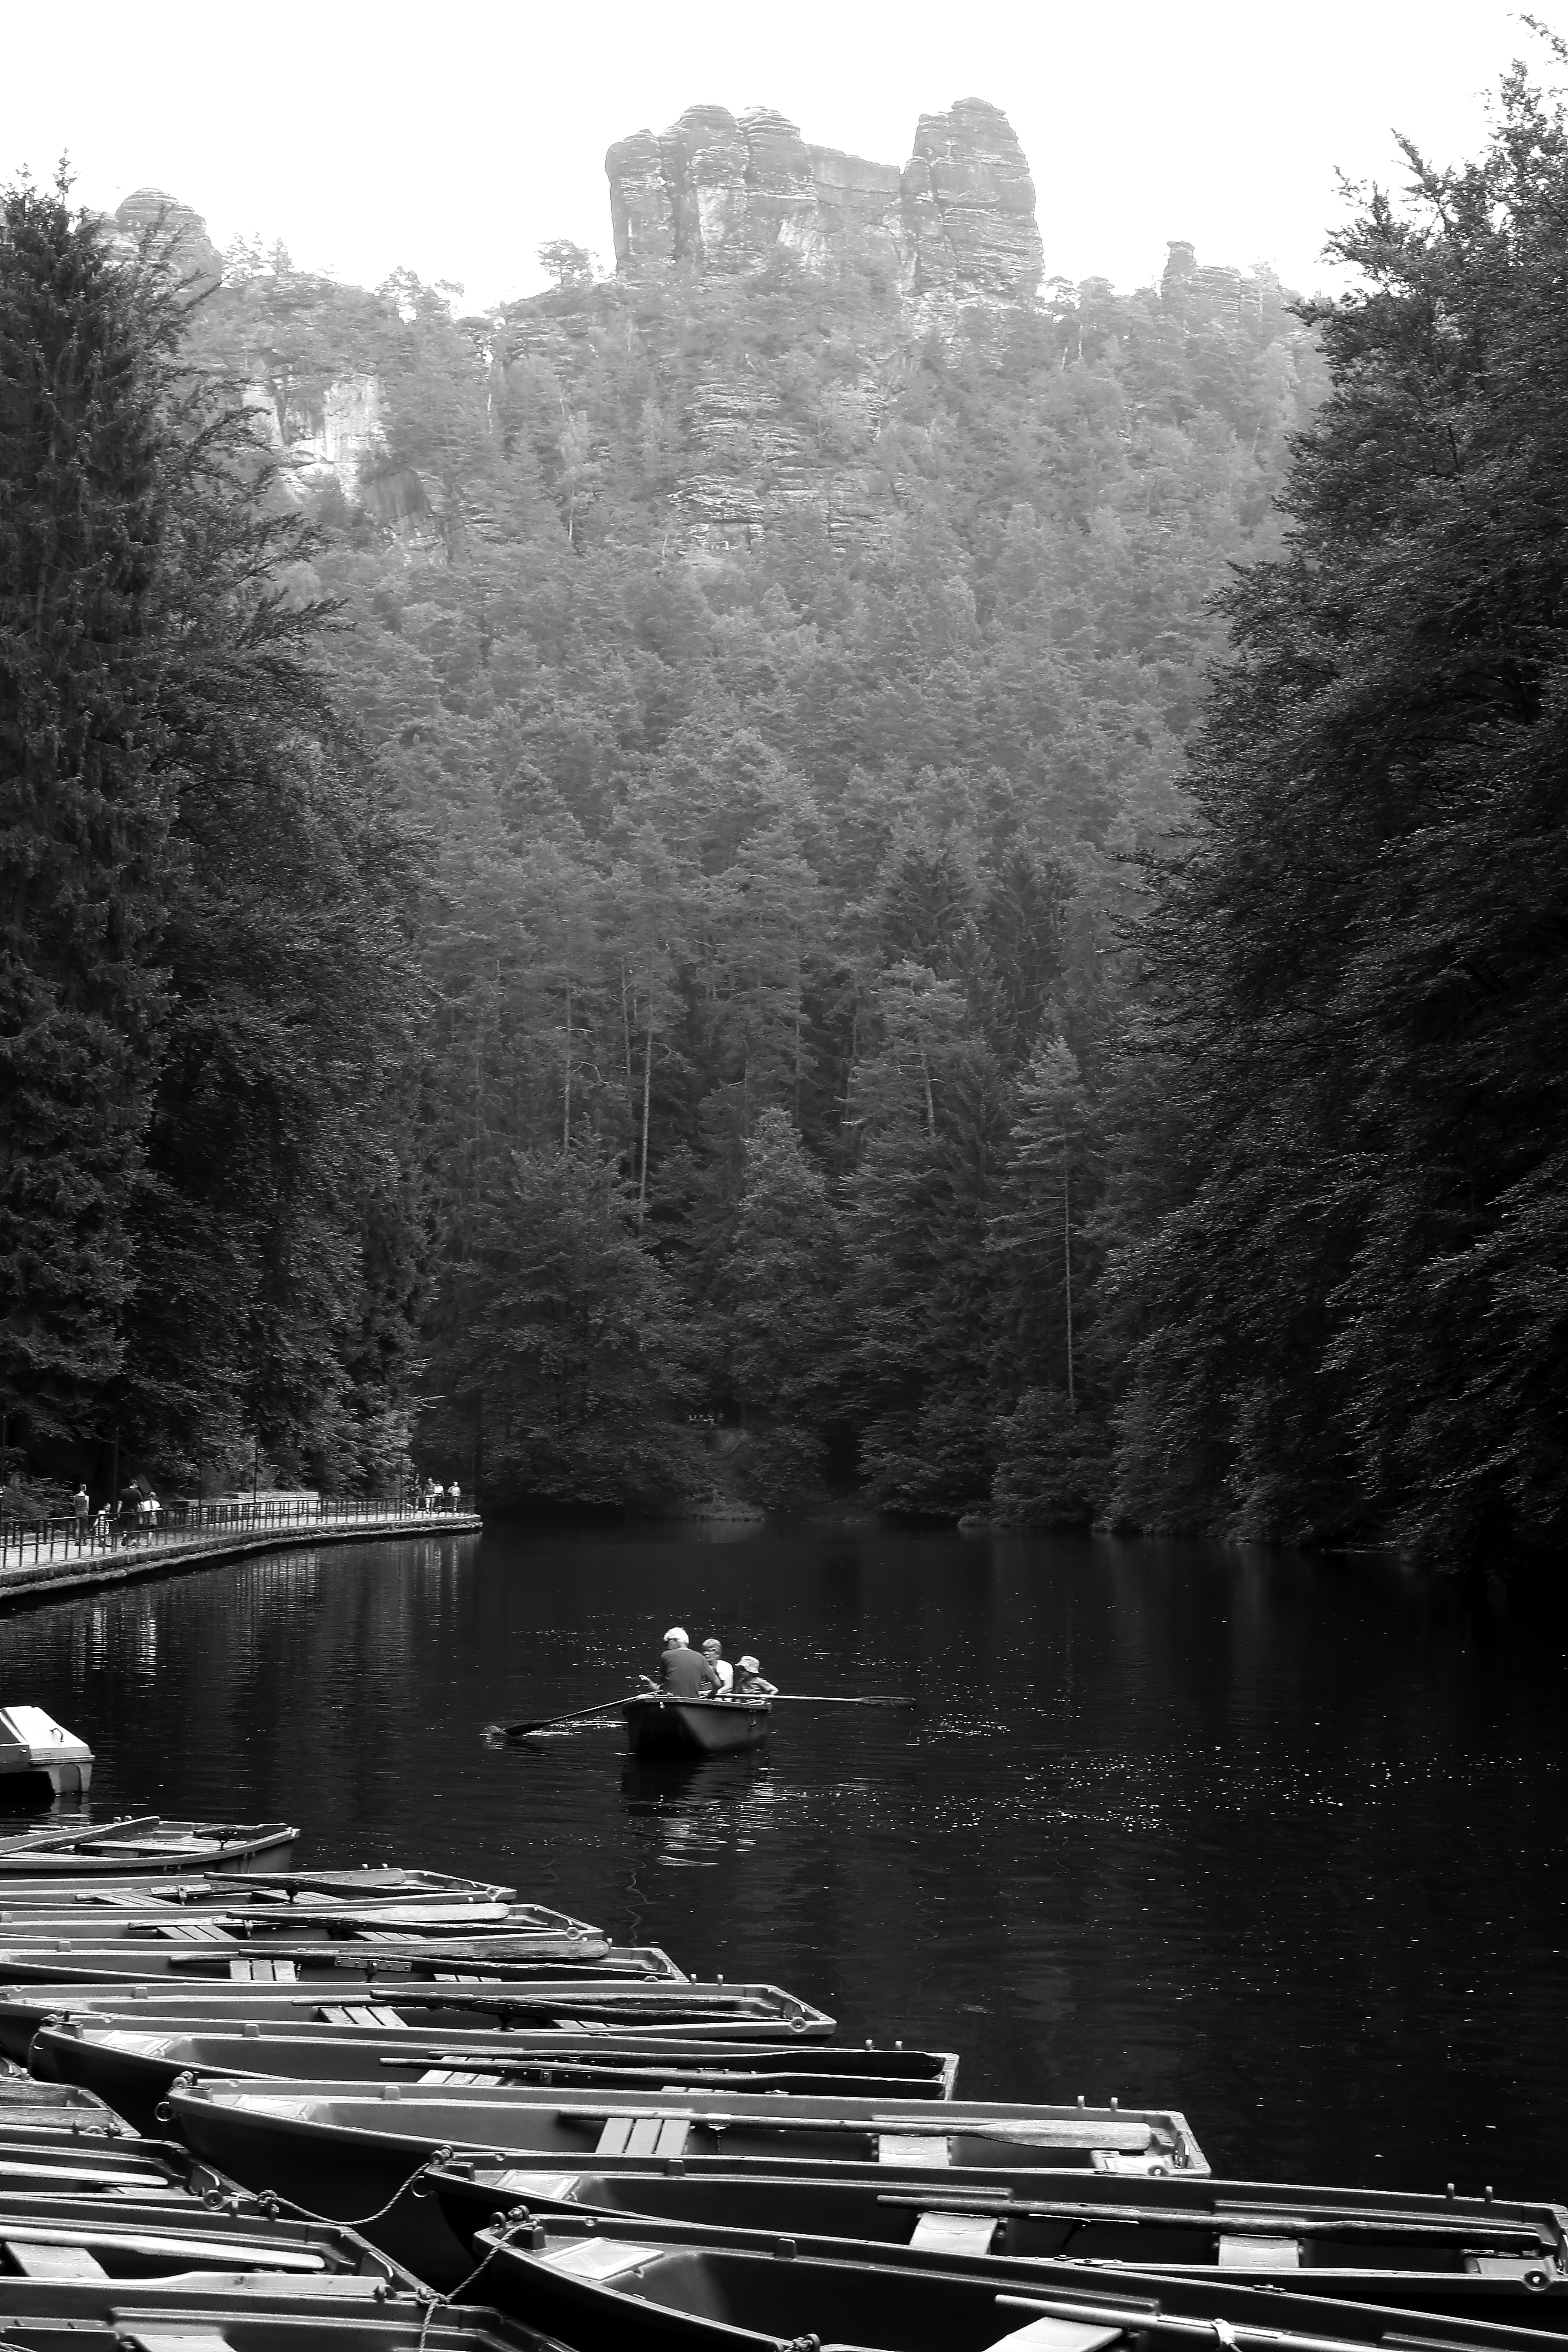
landscape, sea, tree, water, nature, forest, mountain, black and white, wood, lake, view, river, valley, panorama, reflection, monochrome, rocks, bw, blackandwhite, blackwhite, germany, alemania, allemagne, berg, see, landschaft, sw, schwarzweiss, aussicht, schwarzweis, felsen, elbe, sachsen, saxonia, germania, schwarzweissfotografie, schwarzweisfotografie, wald, tal, schsicheschweiz, rathen, elbsandsteingebirge, kurortrathen, ruderboot, monochrome photography, atmospheric phenomenon, woody plant